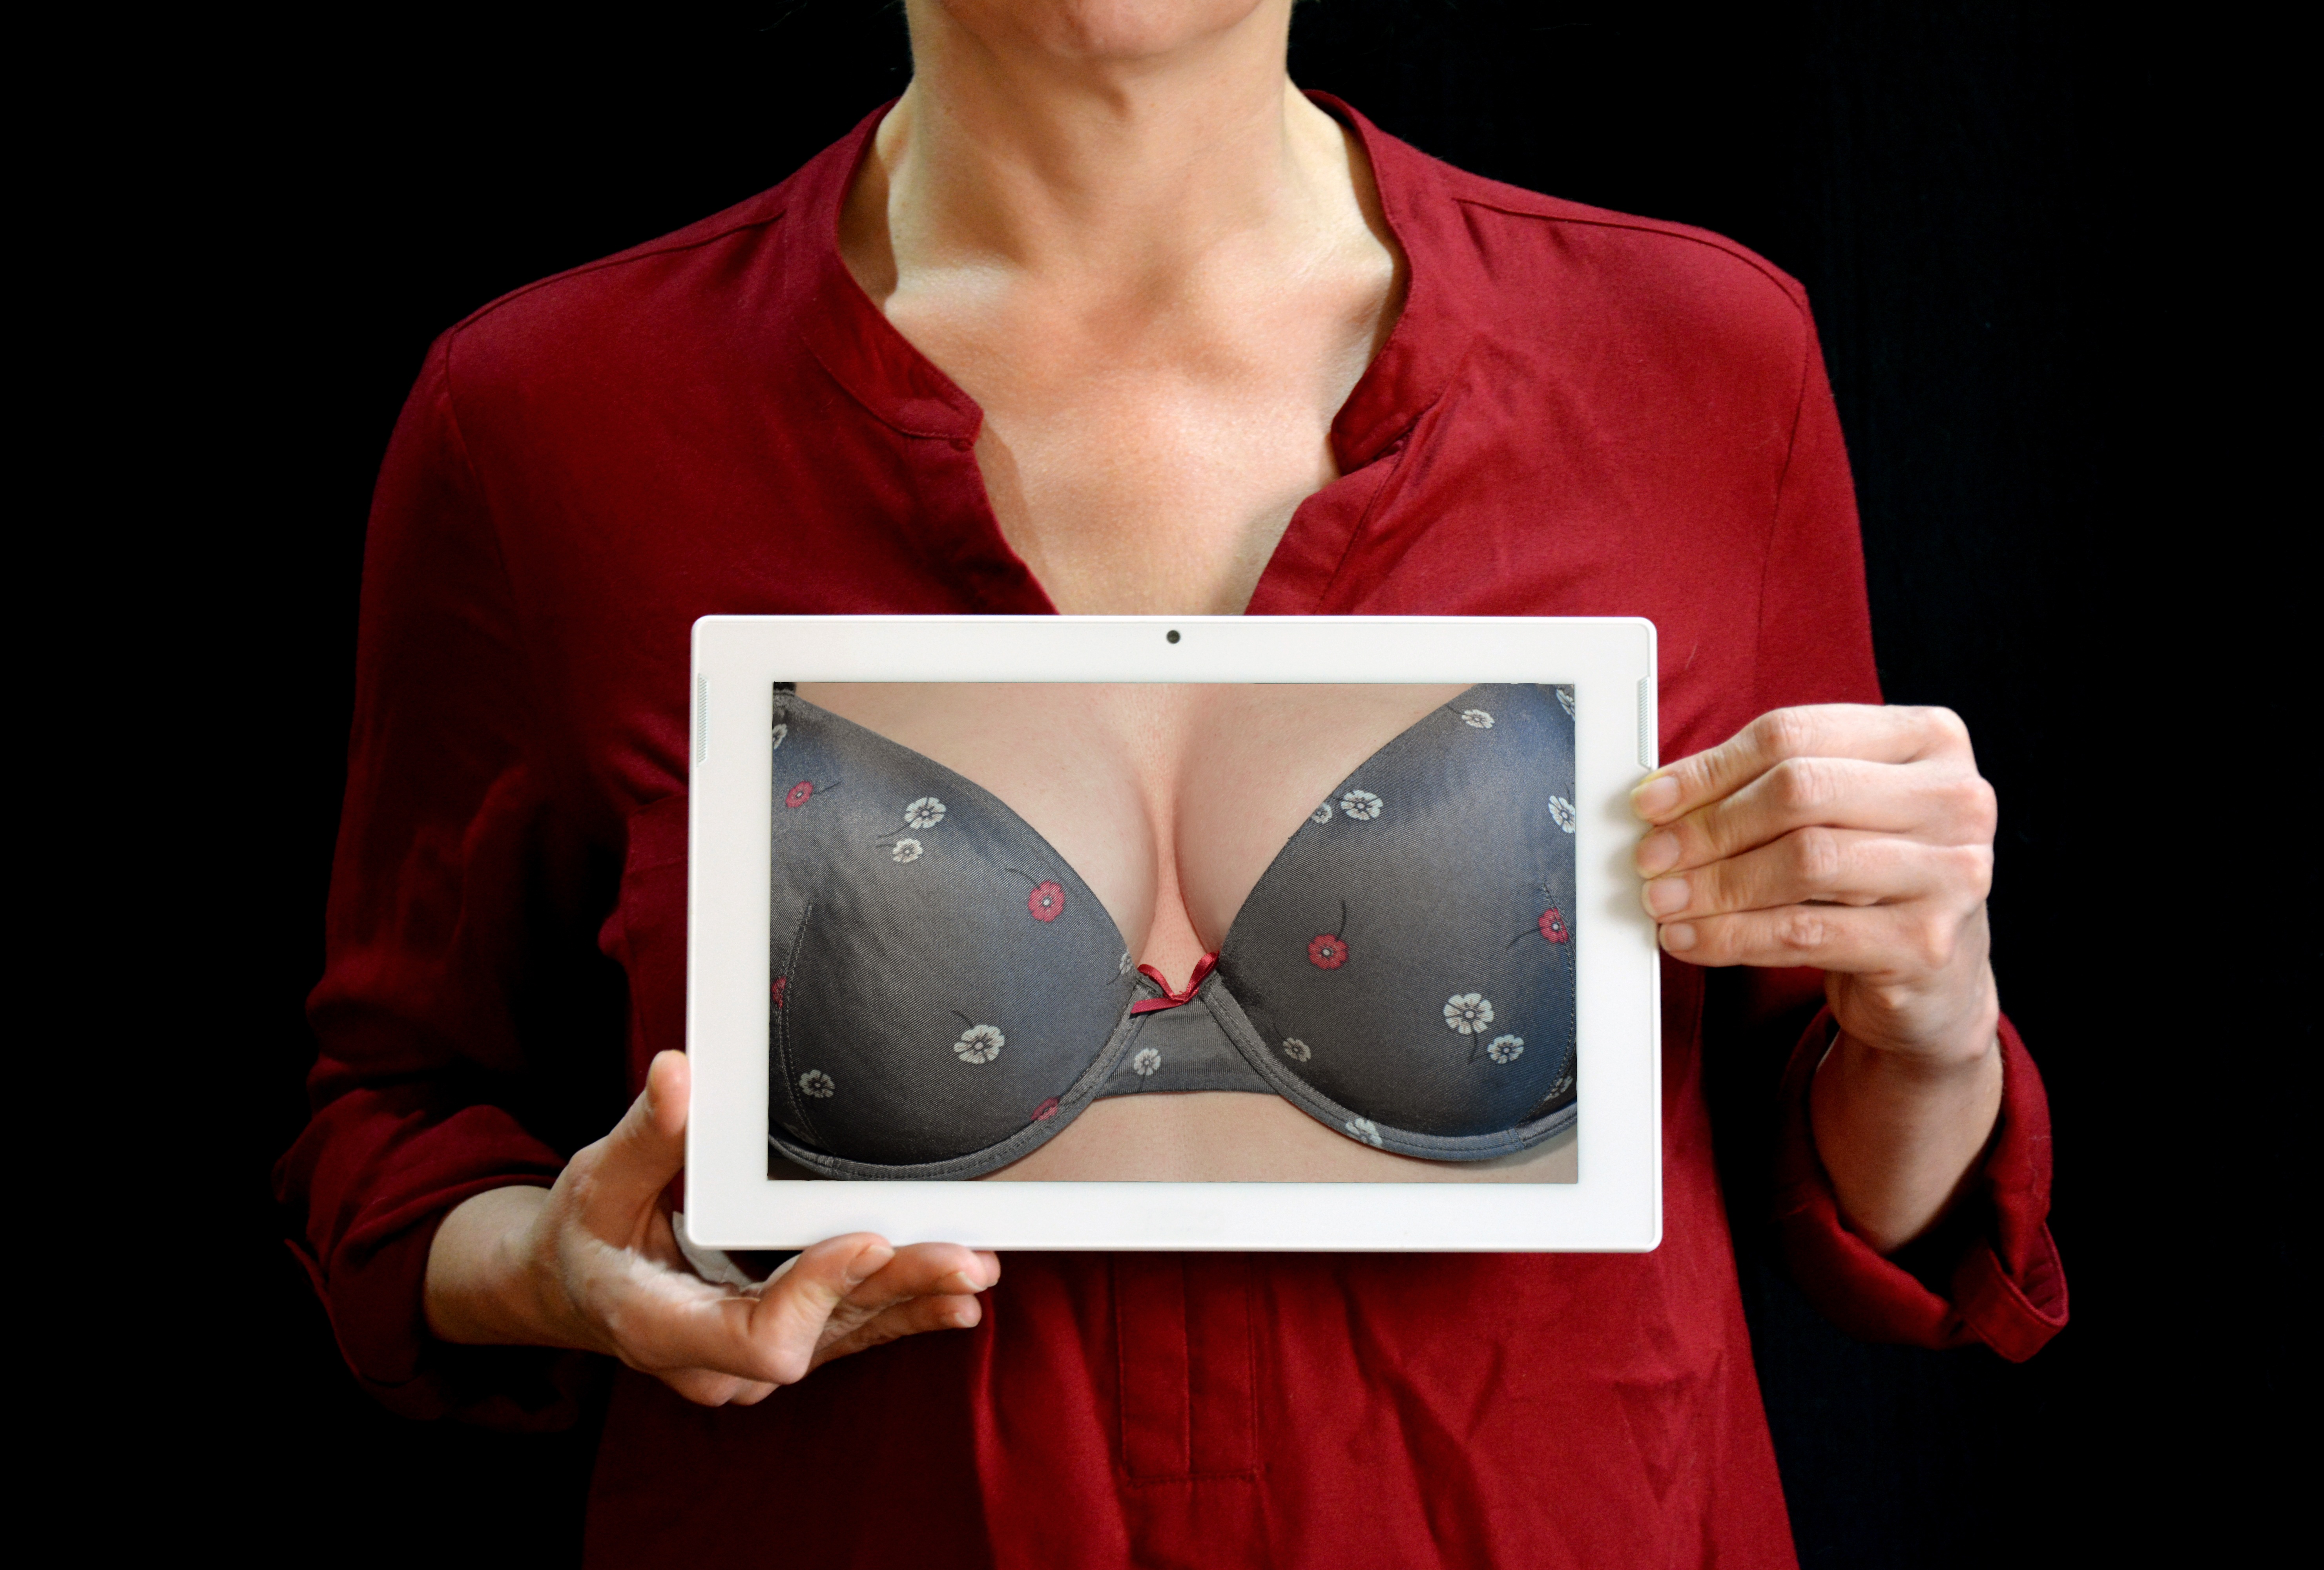
hand, woman, ipad, female, finger, tablet, red, clothing, arm, muscle, mouth, chest, fabric, human body, lingerie, neck, skin, organ, underwear, femininity, breast, pad, screenshot, blouse, erotic, section, bra, breasts, x ray, by looking, decollete, dekoltee, bosom, r ntgenapp, alternate image, sense